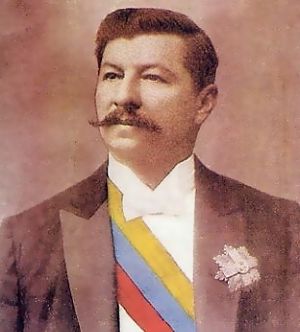
Venezuelas præsidenter / Præsidenterne og deres rækkefølge / Venezuelas præsidenter
Venezuelas præsident er både statsoverhoved og regeringschef i Venezuela. Den nuværende præsidentperiode er på seks år med en forfatningsmæssigt fastsat mulighed for at afholde nyvalg på et hvilket som helst tidspunkt i løbet af periodens sidste tre år. Den 15. februar 2009 afskaffedes en tidligere bestemmelse om at begrænse en præsidents embedstid til to perioder efter en folkeafstemning.